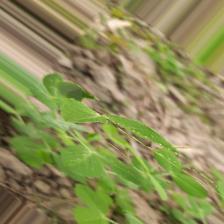
Label: Powdery Mildew